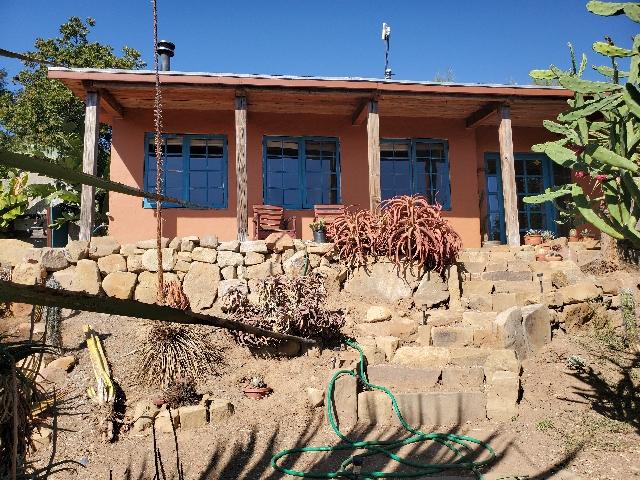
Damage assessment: no_damage